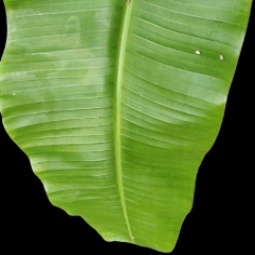
Label: Zinc